Korean name

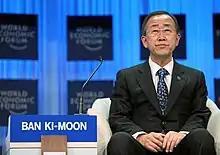
Ban Ki-moon in Davos, Switzerland – the usual presentation of Korean names in English, as shown here, is to put the surname first (Ban is the surname)

In English-language publications, including newspapers, Korean names are usually written in the original order, with the surname first and the given name last. However, Koreans living and working in Western countries usually adopt the Western order, with the given name first and the surname last. The usual presentation of Korean names in English is similar to those of Chinese names and differs from those of Japanese names, which, in English publications, are usually written in a reversed order with the surname last.